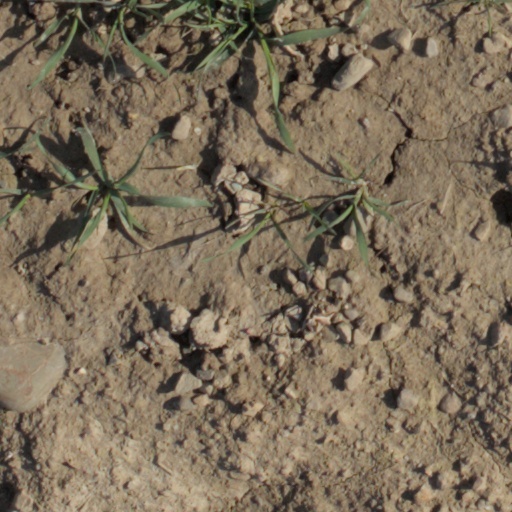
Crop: wheat